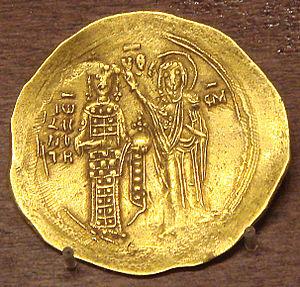
Jean II Comnène, né le 13 septembre 1087 et mort le 8 avril 1143 en Cilicie, est un empereur byzantin qui règne du 15 août 1118 au 5 avril 1143. Il est surnommé Kalojannis ou Calojanni, soit « Jean le Beau », beau intérieurement, d'une bonne âme. Les chroniques de l'époque le décrivent de teint sombre, avec des traits plutôt ingrats et des cheveux noirs qui lui valent le surnom de Maurus.